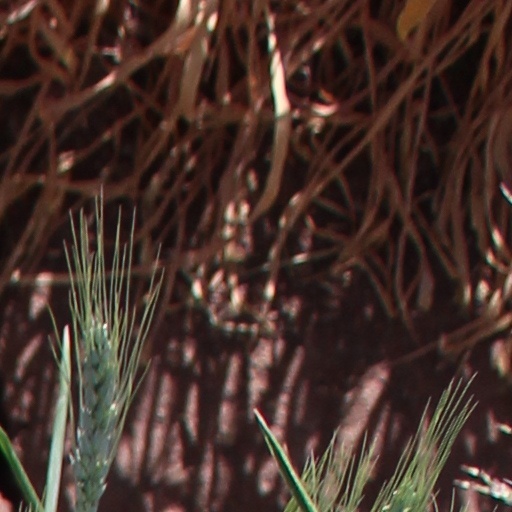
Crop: wheat